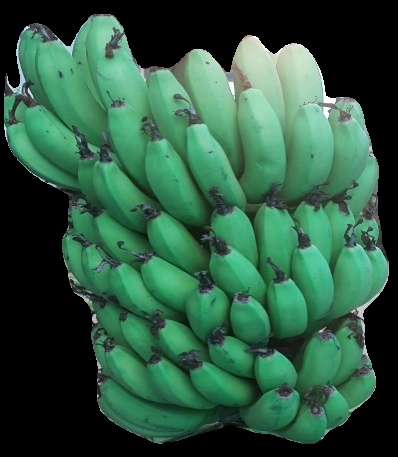
Variety: pachbale
Grade: grade2